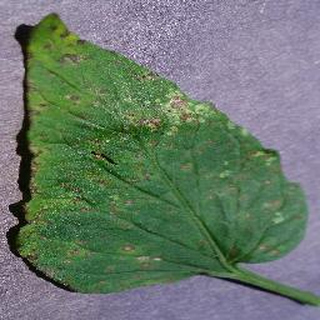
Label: tomato_septoria_leaf_spot